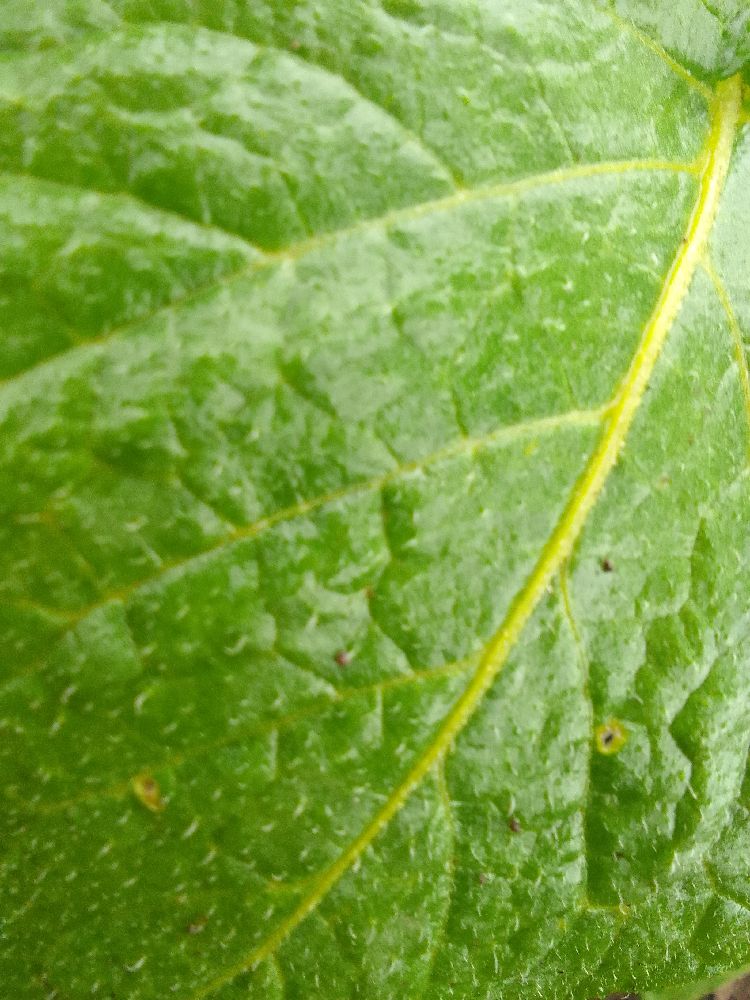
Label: Healthy